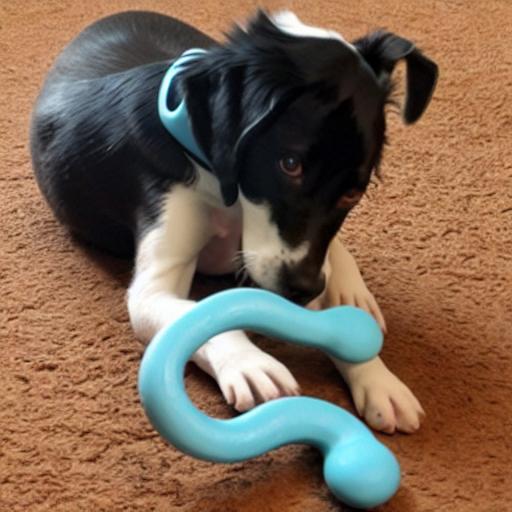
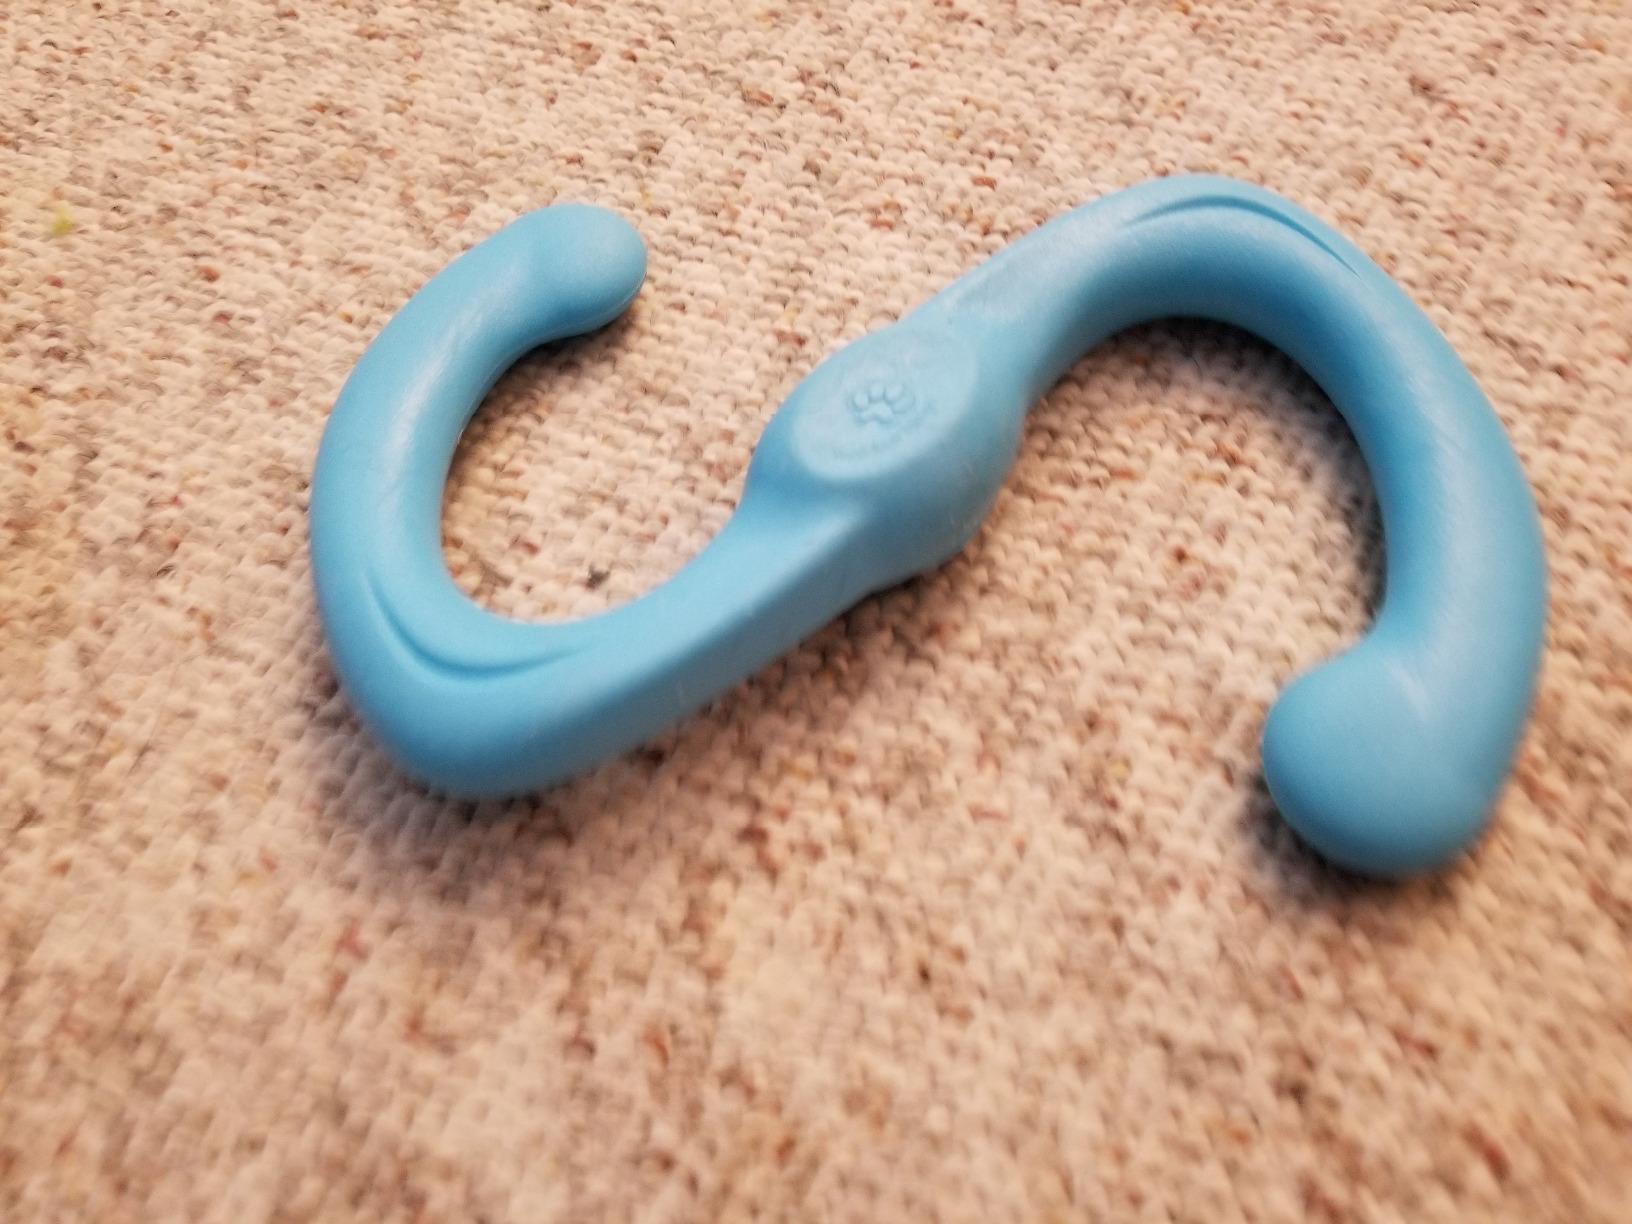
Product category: items_toy
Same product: no